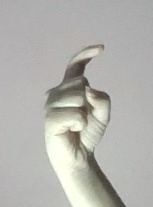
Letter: ra